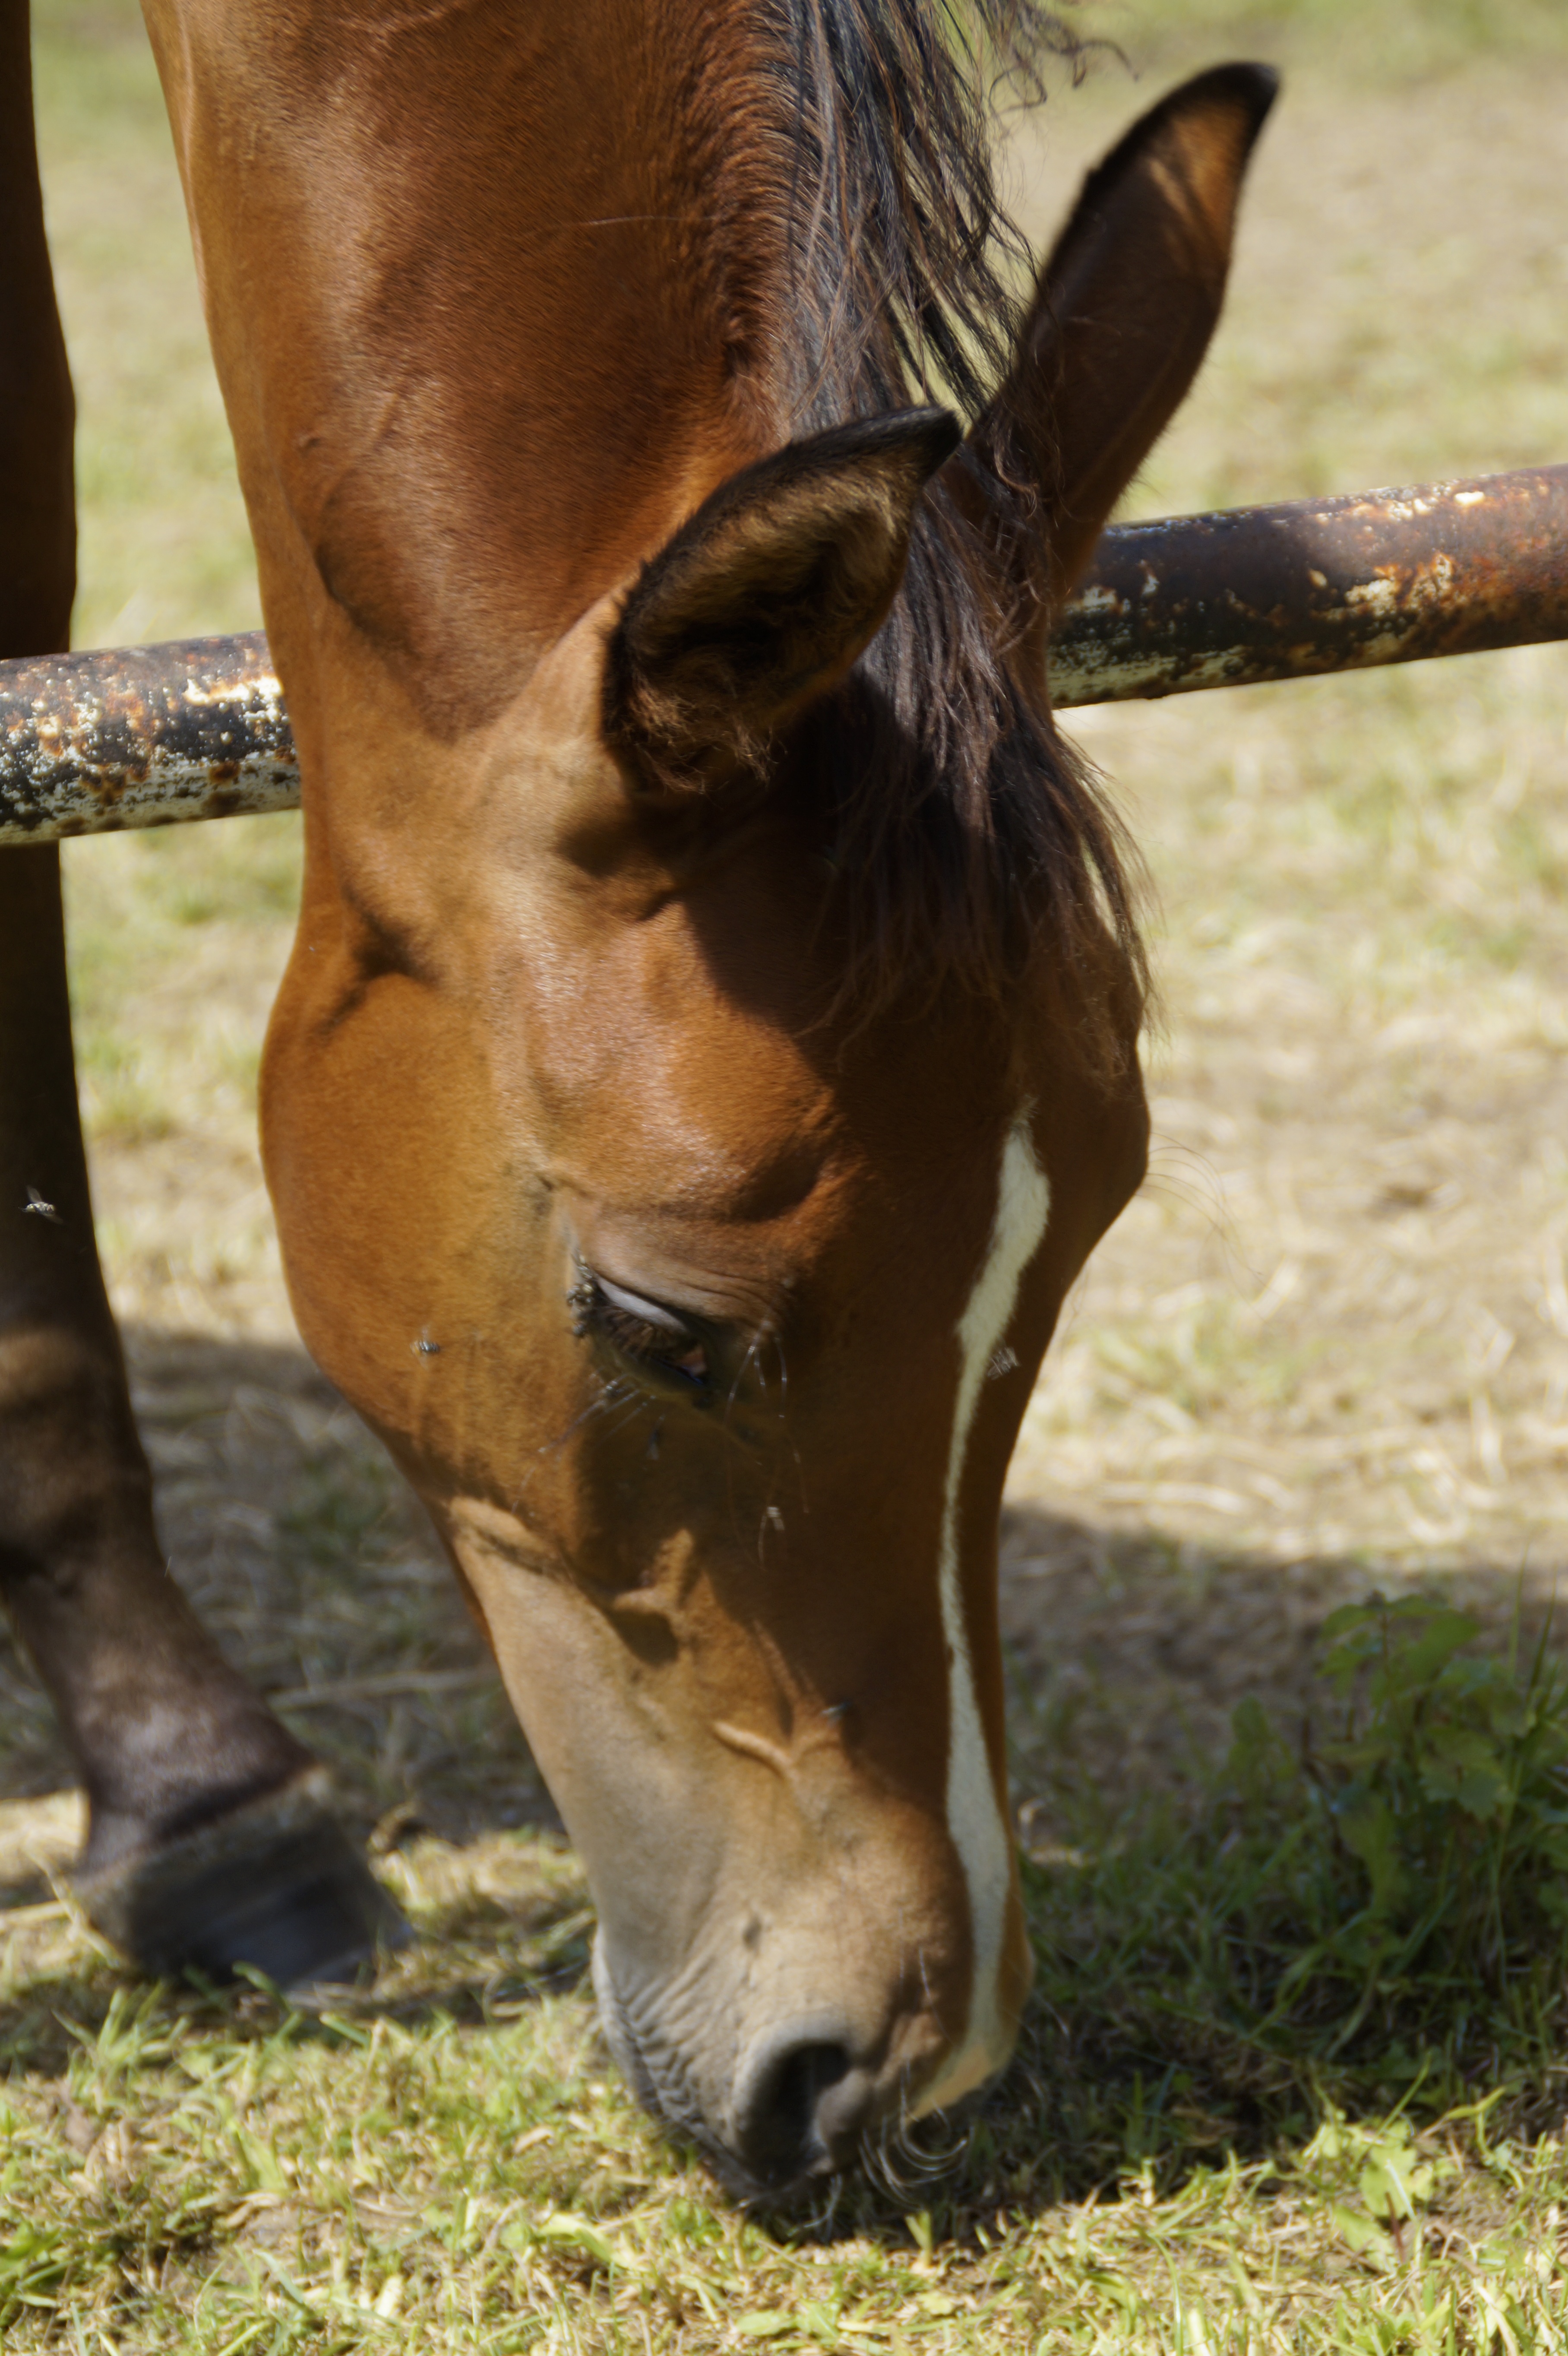
fence, animal, wildlife, portrait, pasture, horse, brown, mammal, stallion, mane, eat, fauna, paddock, vertebrate, mare, coupling, foal, horse head, colt, young animal, pferdeportrait, pack animal, arabs, horse like mammal, mustang horse